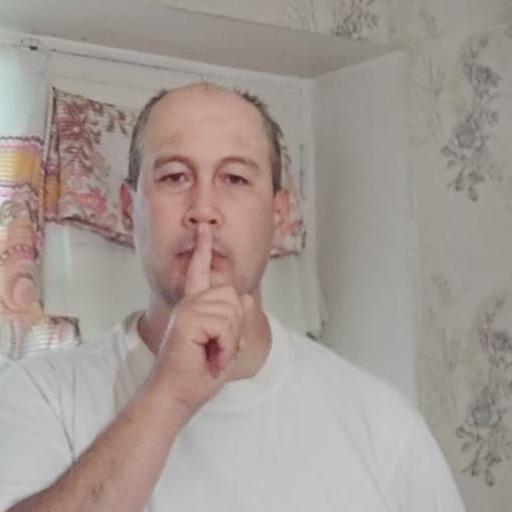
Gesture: mute